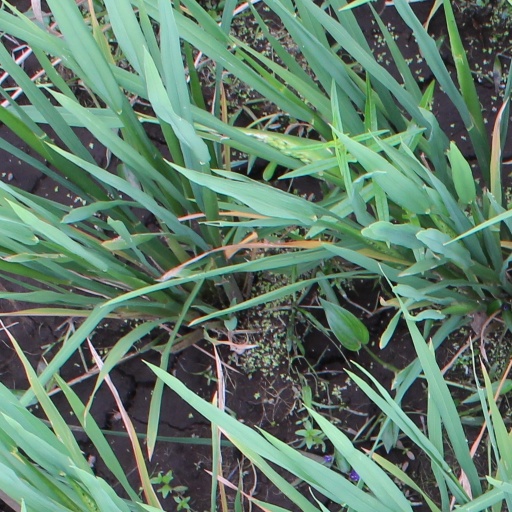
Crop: rice